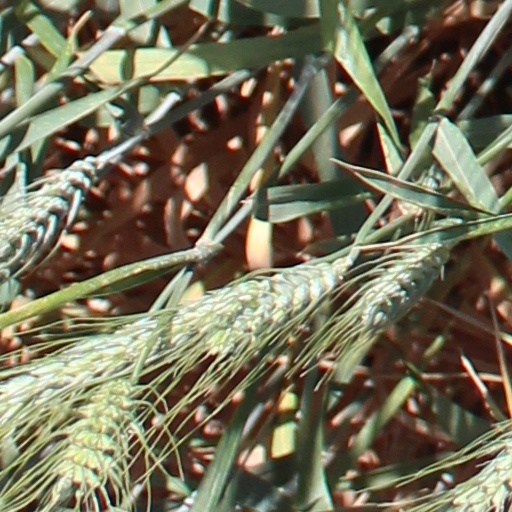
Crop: wheat